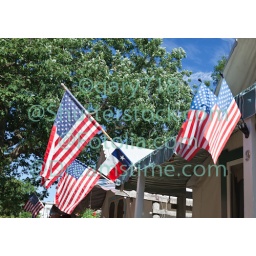
The vacation house row in Ocean Grove - a small beach town New Jersey